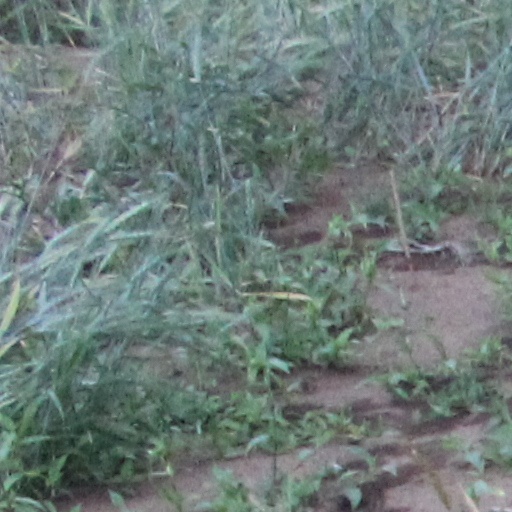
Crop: wheat